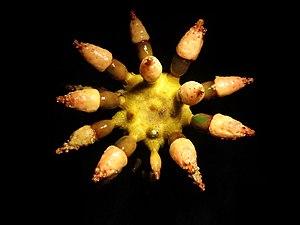
Un ""oursin-framboise"" Chondrocidaris brevispina. Spécimen récolté lors de la campagne océanographique ""Koumac 2019"" (MNHN, programme ""La Planète Revisitée""), au large de Koumac, Nouvelle-Calédonie.
Chondrocidaris est un genre d'échinodermes de la famille des Cidaridae.
« Red sea urchin 'almost immortal' », BBC News, ‎ 24 novembre 2003
Les Cidaridae constituent une famille d'oursins de l'ordre des Cidaroida.
Chondrocidaris brevispina, communément appelé Oursin-framboise, est une espèce d'oursins tropicaux de la famille des Cidaridae, aux piquants en forme de framboise.